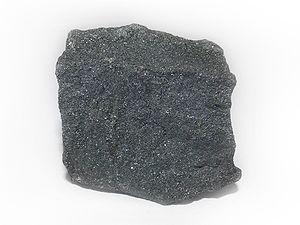
La magnétoréception, aussi appelée magnétoception, est un sens qui permet de détecter un champ magnétique, généralement de sorte que l’être vivant puisse percevoir sa direction et sa position. C'est un terme qui est apparu pour la première fois en 1972, et nous pouvons actuellement dénombrer trois types de magnétoception : une perception indirecte, reposant sur la sensibilité aux courants induits, ainsi que deux mécanismes directs, assurant la transduction grâce à la magnétite ou aux dits radicaux libres.